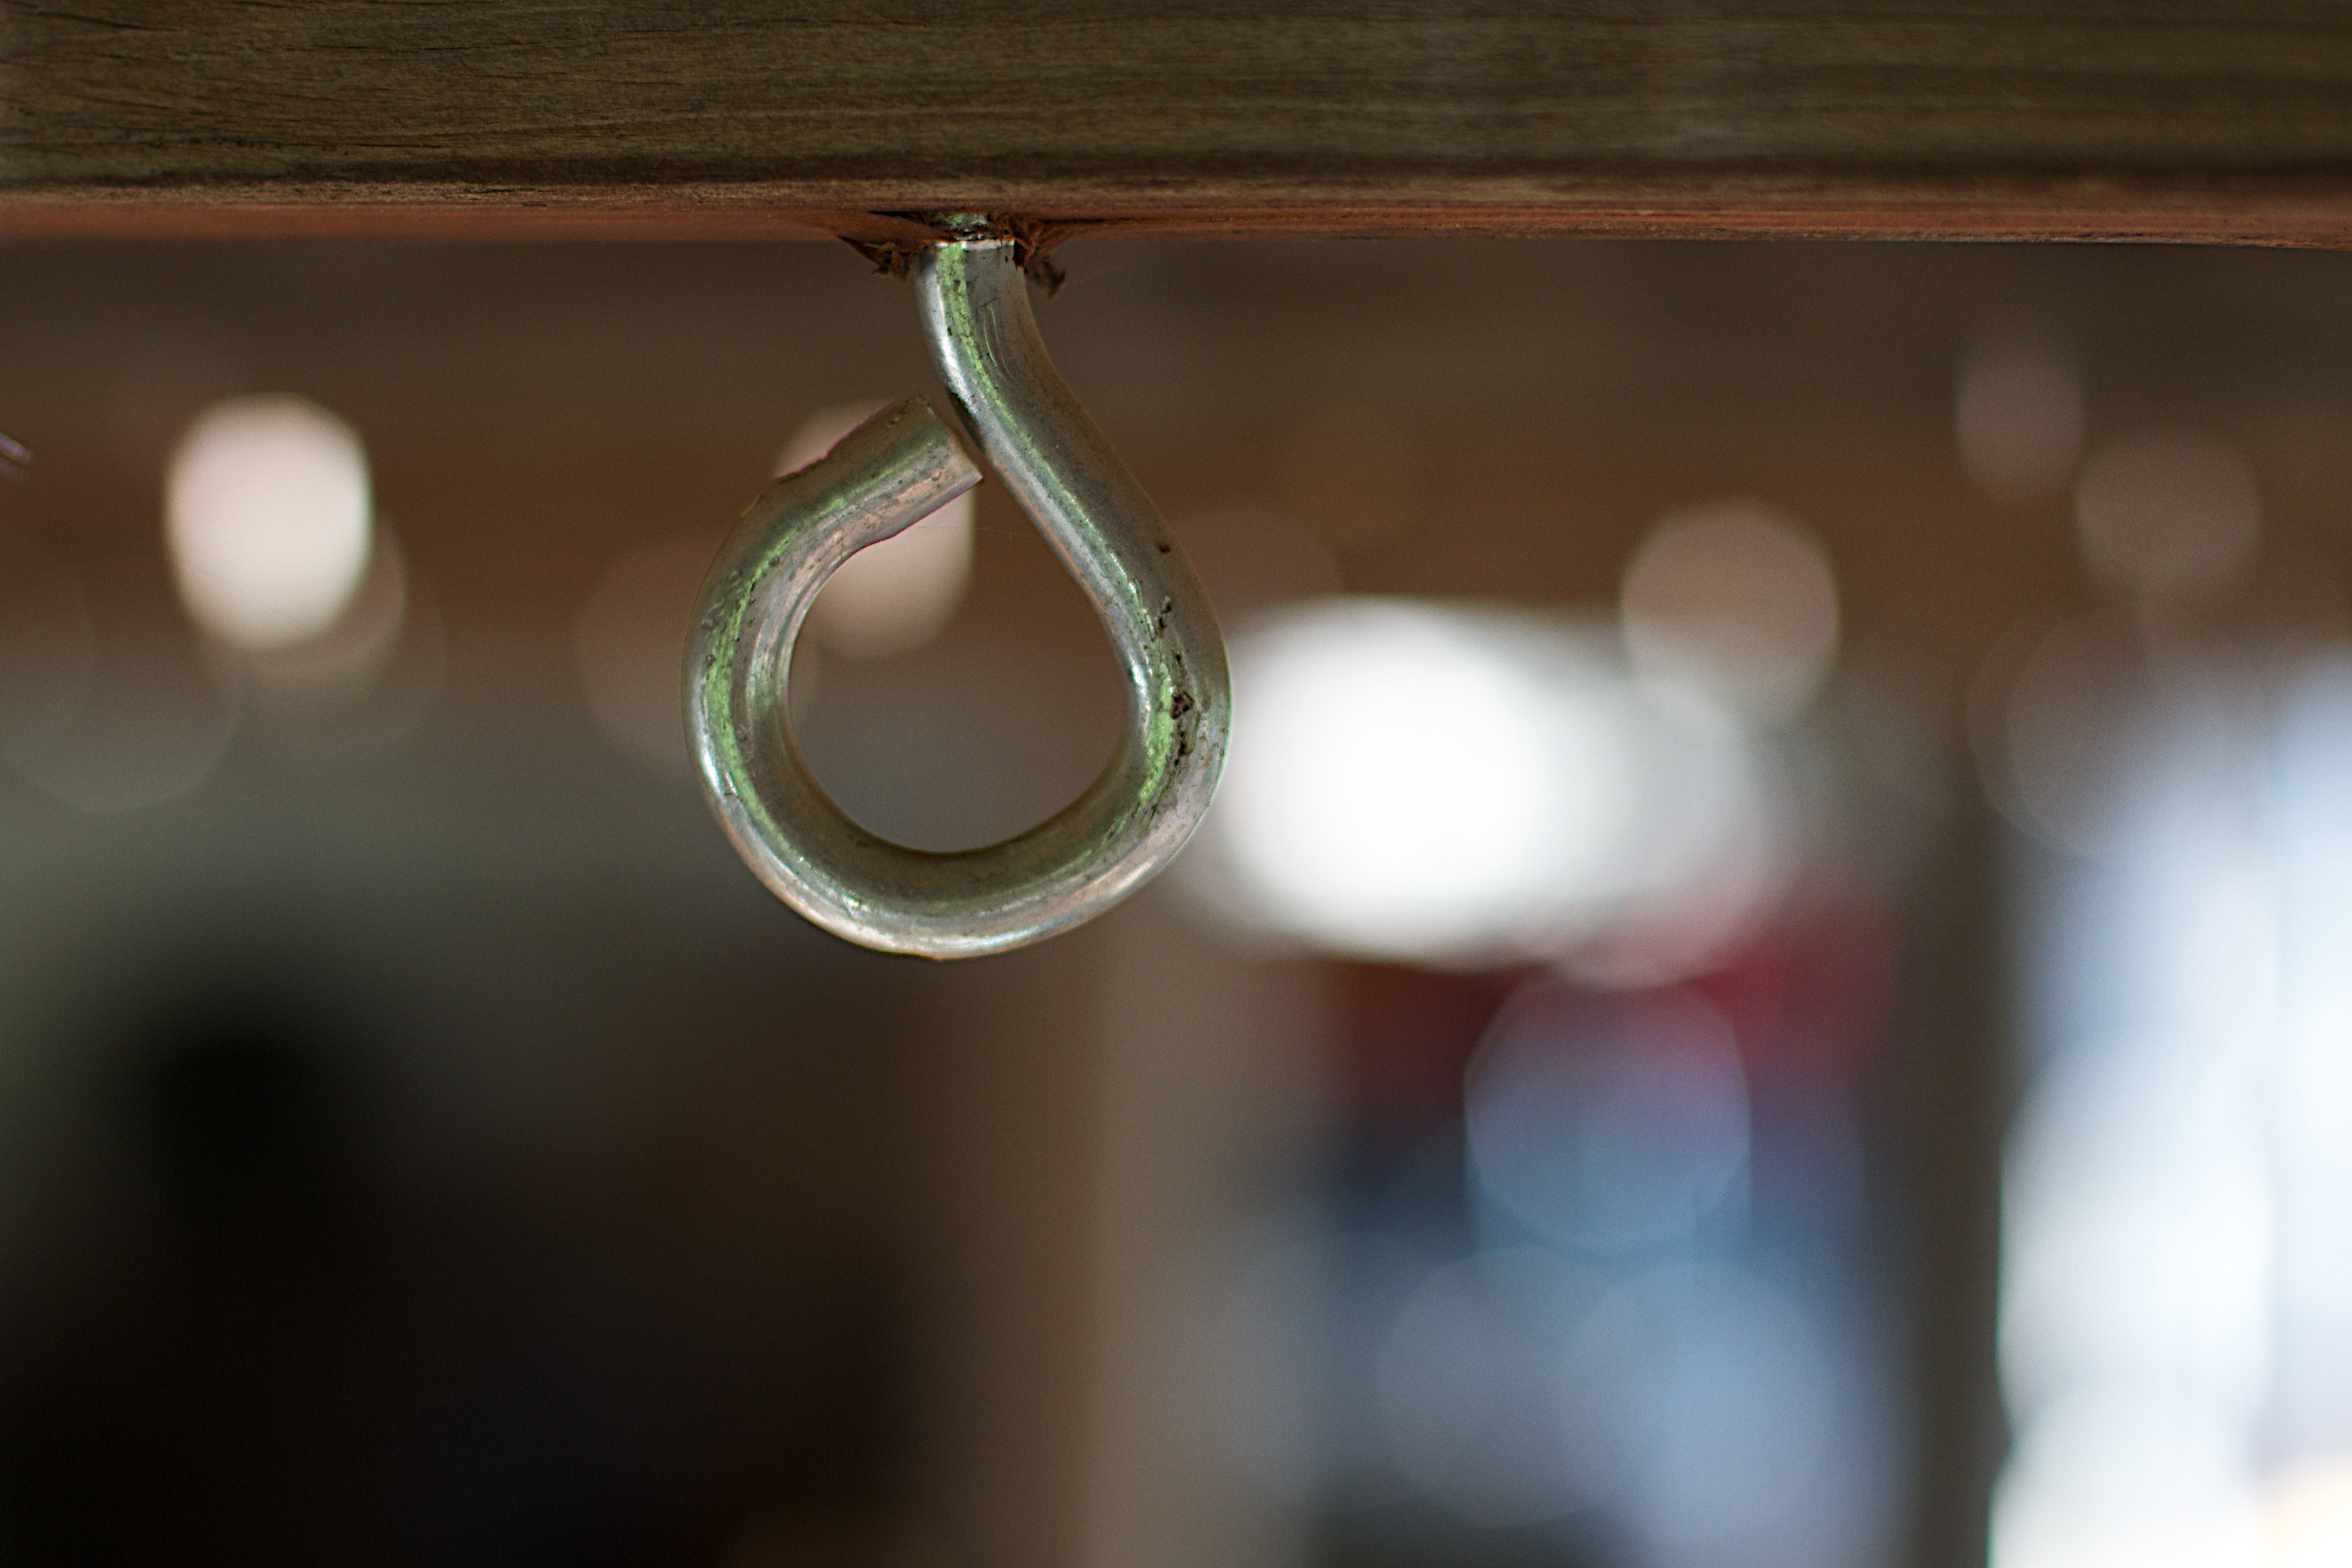
light, white, photography, glass, green, reflection, color, lighting, circle, close up, glasses, shape, macro photography